HMS Druid (1783)

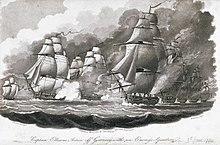
Captain Ellison's action off Guernsey, 8 June 1794, with an enemy squadron

Also in 1794, "Druid" was part of a frigate squadron that escaped from the 50-gun French "Scévola" and "Brutus".